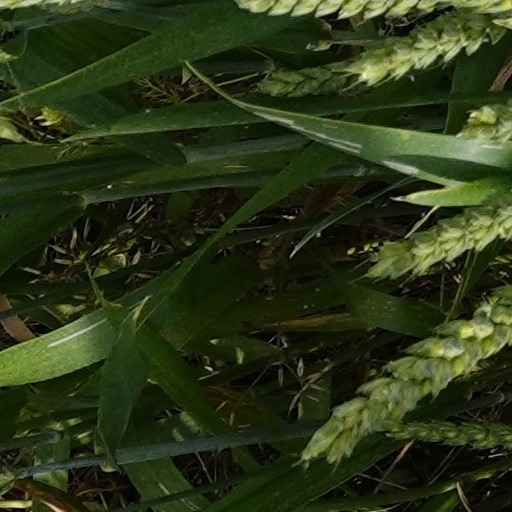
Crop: wheat